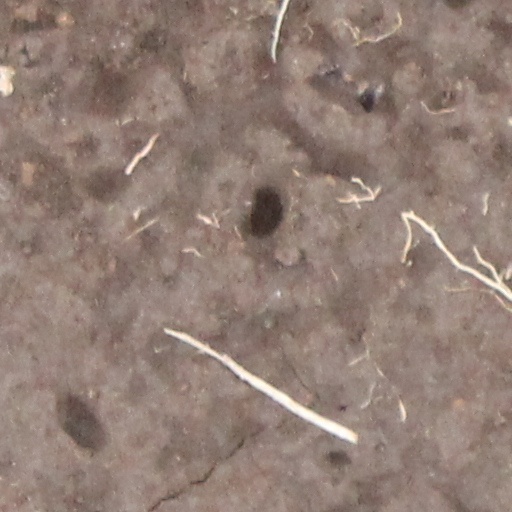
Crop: wheat